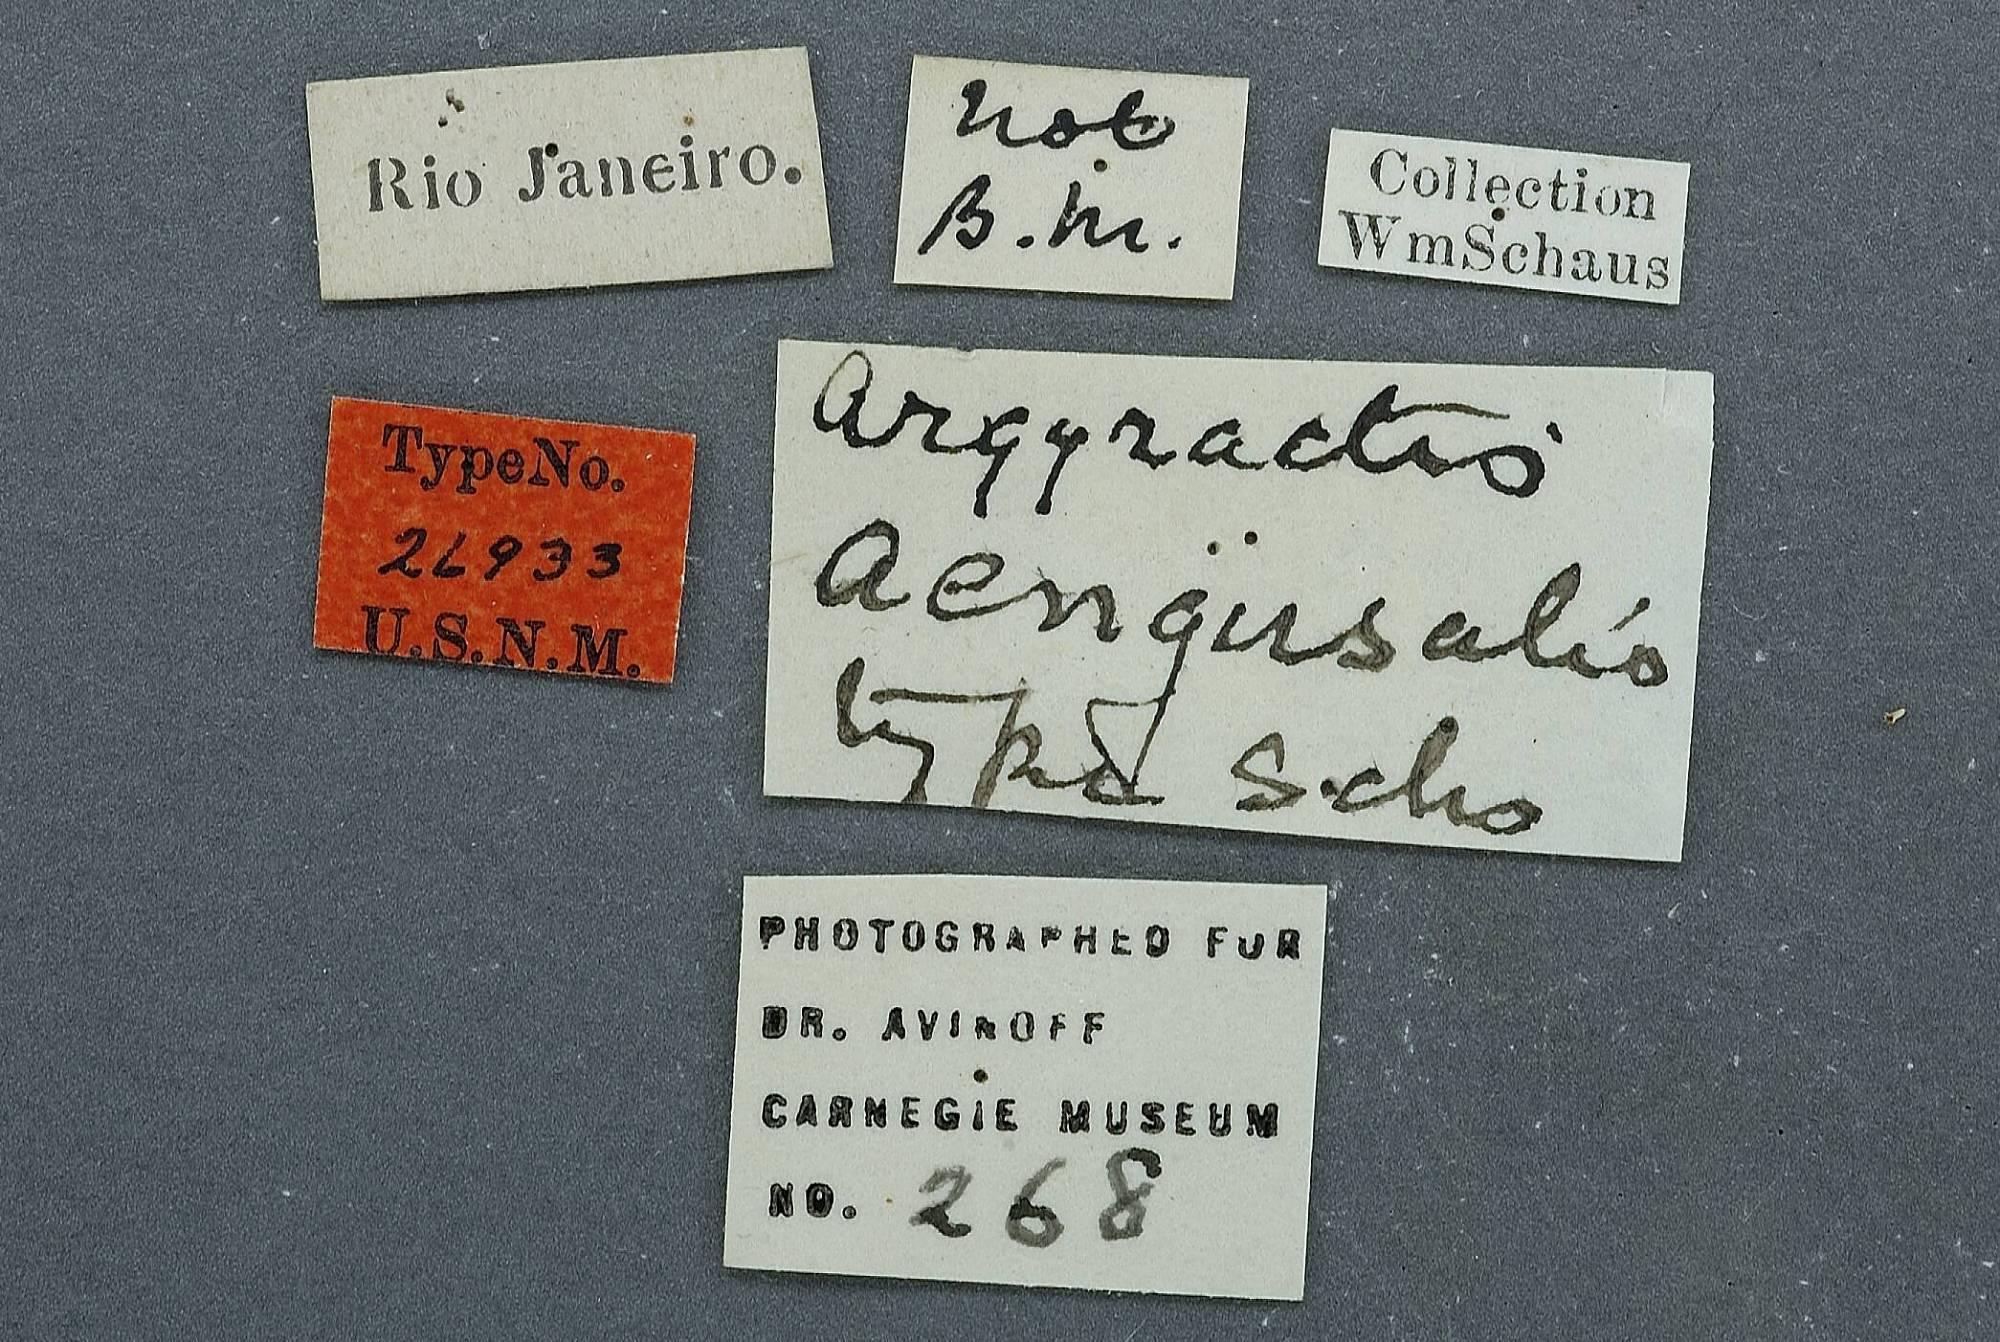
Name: Argyractis aengusalis
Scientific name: Argyractis aengusalis Schaus, 1924
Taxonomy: Animalia, Arthropoda, Insecta, Lepidoptera, Pyralidae
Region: [Not Stated]
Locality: Rio de Janeiro, Brazil